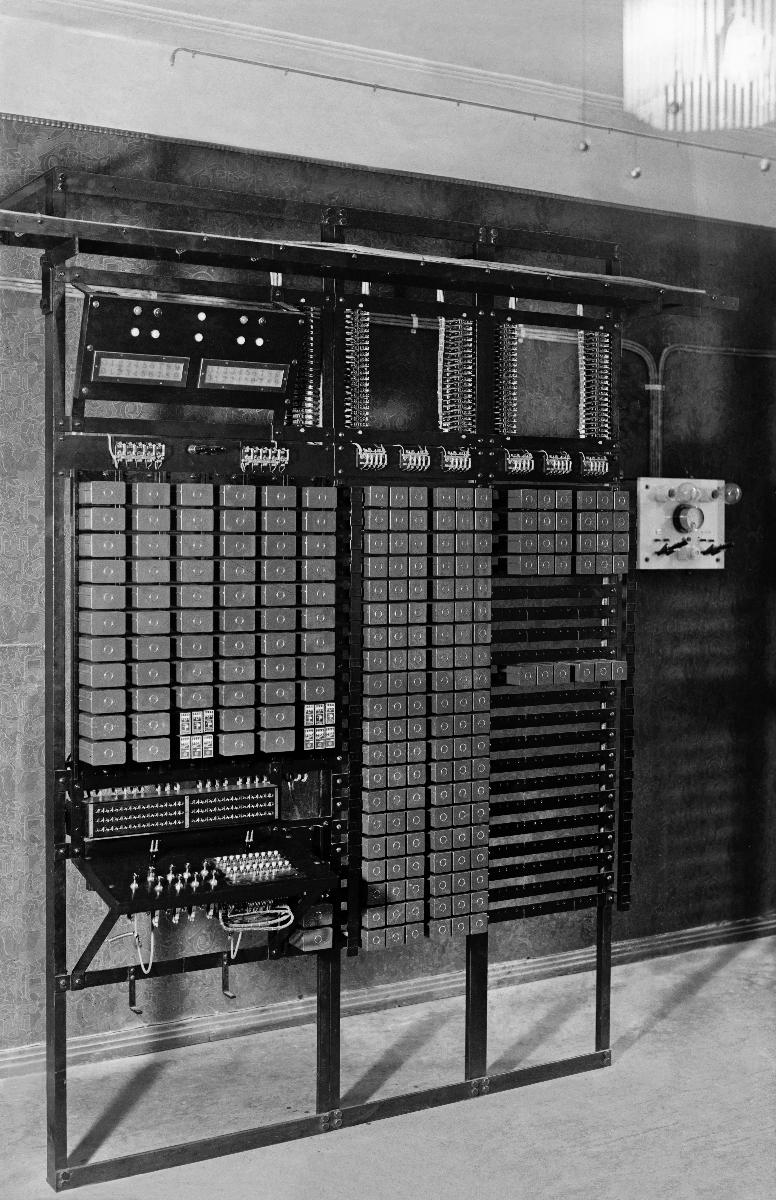
Helsingin arvopaperipörssin sähköinen merkintälaite
Elektrisk markeringsapparat vid Helsingfors fondbörs; Electric marking device at Helsinki Stock Exchange
sisällön kuvaus: Helsingin arvopaperipörssin sähköinen merkintälaite, Helsinki 31.1.1935. content description: Electric marking device at Helsinki Stock Exchange, Helsinki 31.1.1935. innehållsbeskrivning: Elektrisk markeringsapparat vid Helsingfors fondbörs, Helsingfors 31.1.1935.
Kuvaaja: Sundström, Hugo, kuvaaja
Vuosi: 1935
Paikka: Suomi, Uusimaa, Helsinki
Aiheet: pörssit; rahastot; koneet ja laitteet; merkinnät; sähkölaitteet; HBL; stock exchanges; funds (organisations); machinery and equipment; markings; electrical devices; electric marking; marking; funds; stock exchange; technology; machines; economy; device; equipment; börser; fonder; maskiner och apparater; märkningar; elapparater; börs; fondteckning; markering; maskiner; apparater; elektriska apparater; ekonomi; teknik